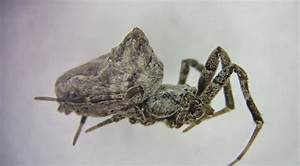
Label: ragno